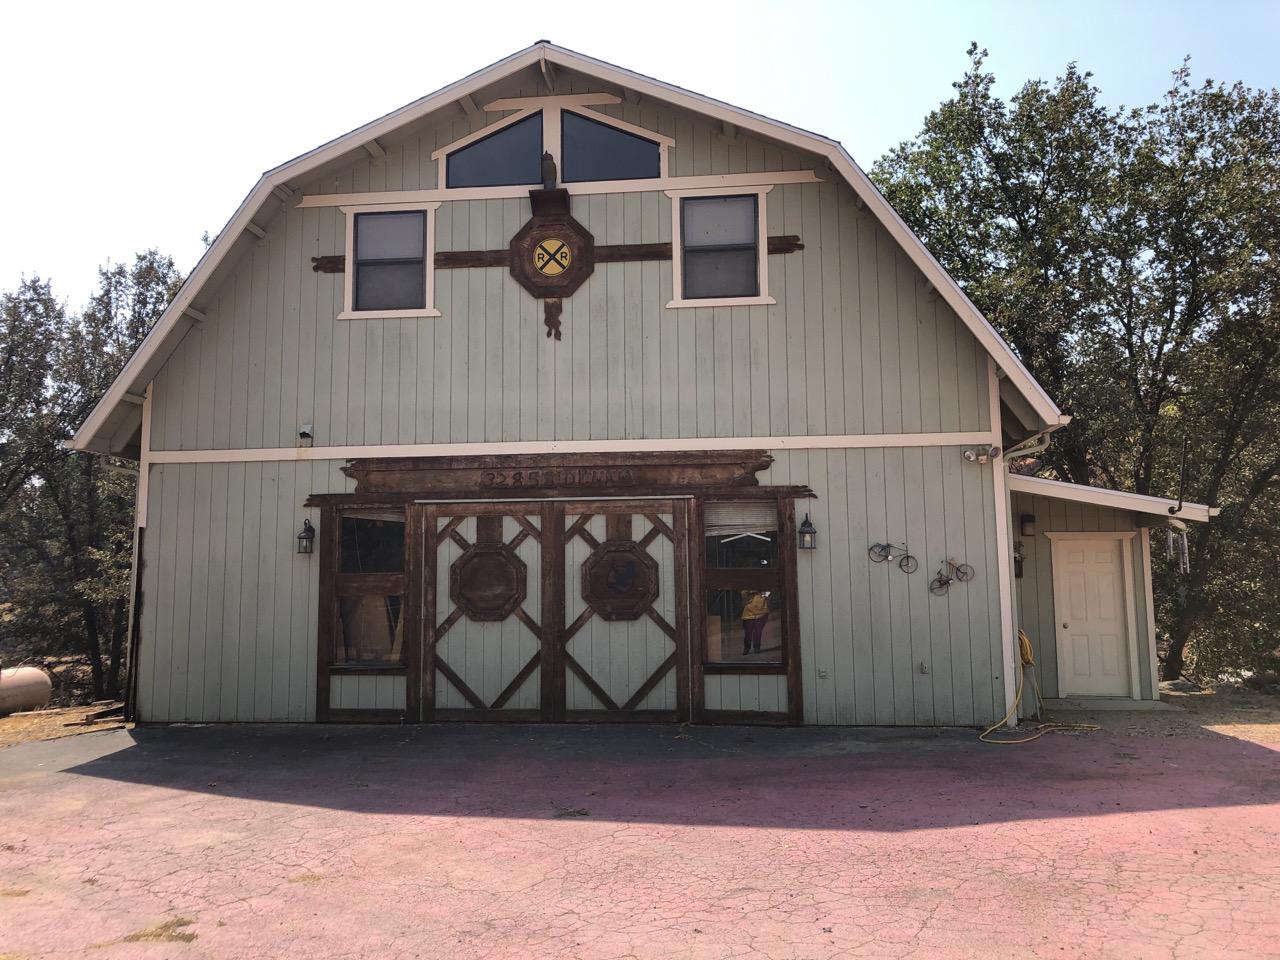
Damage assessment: no_damage